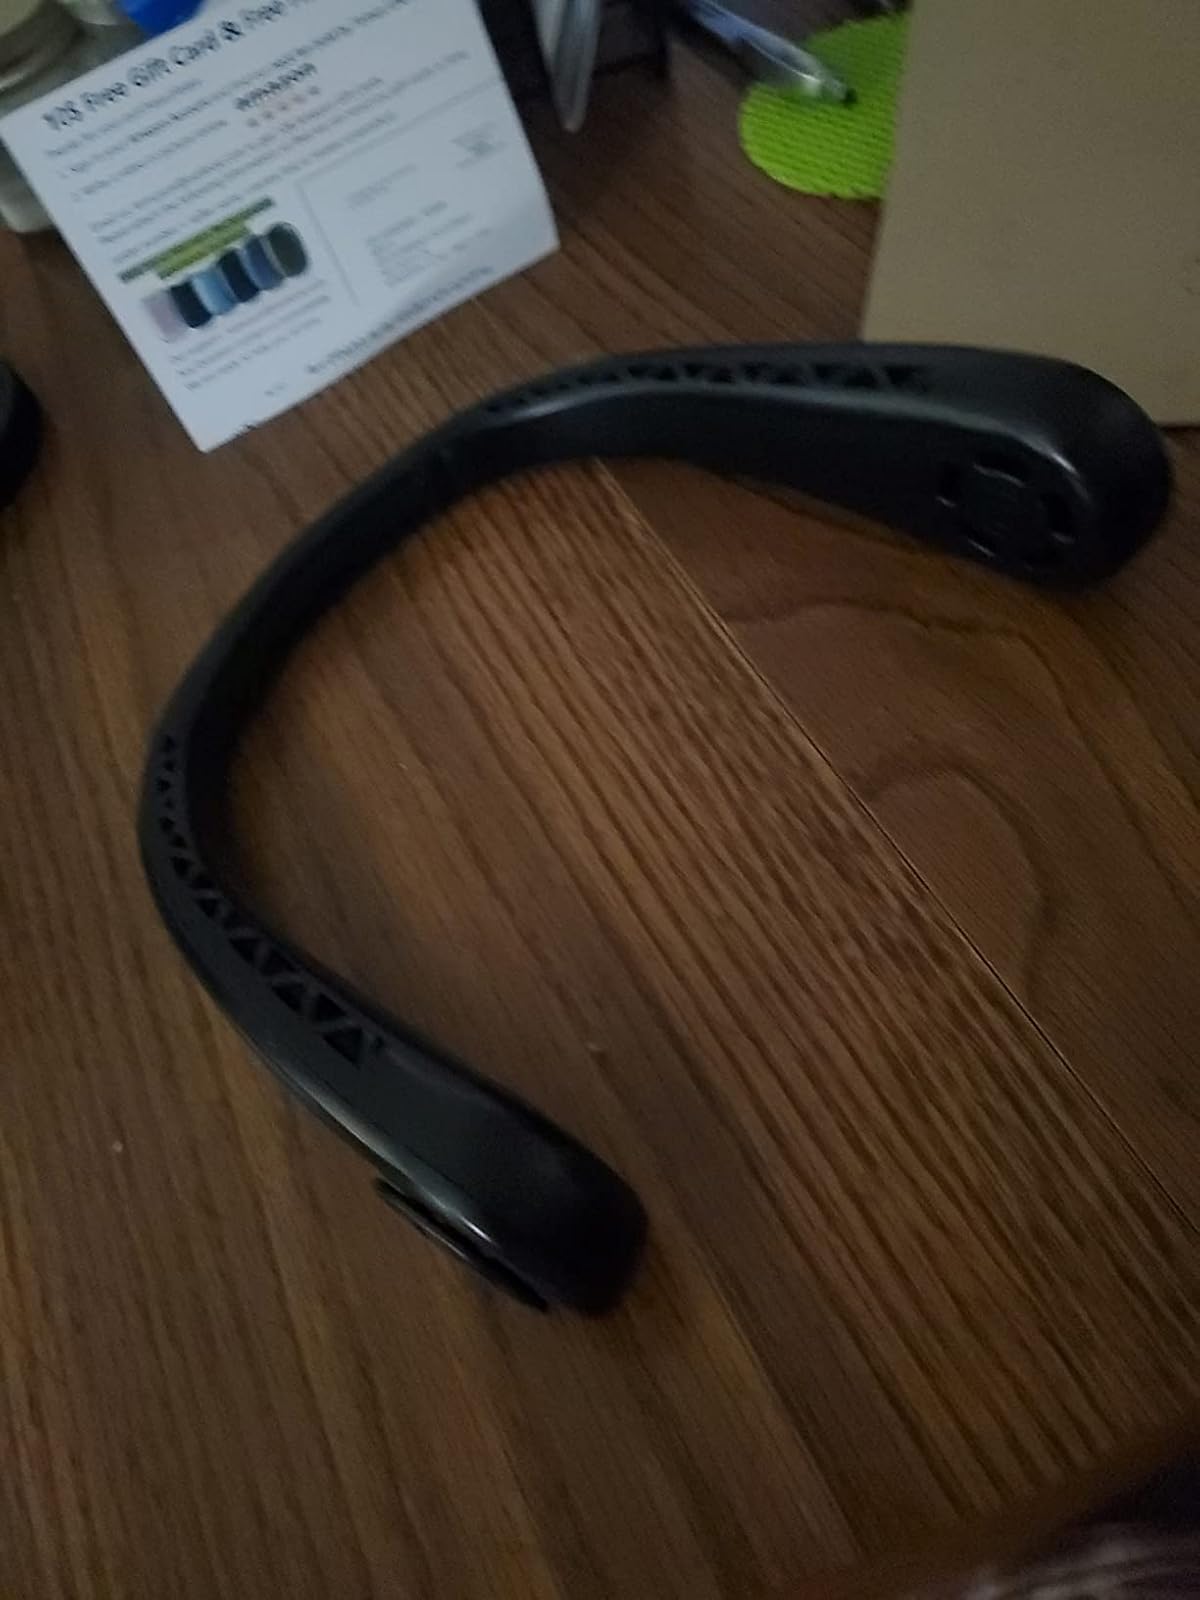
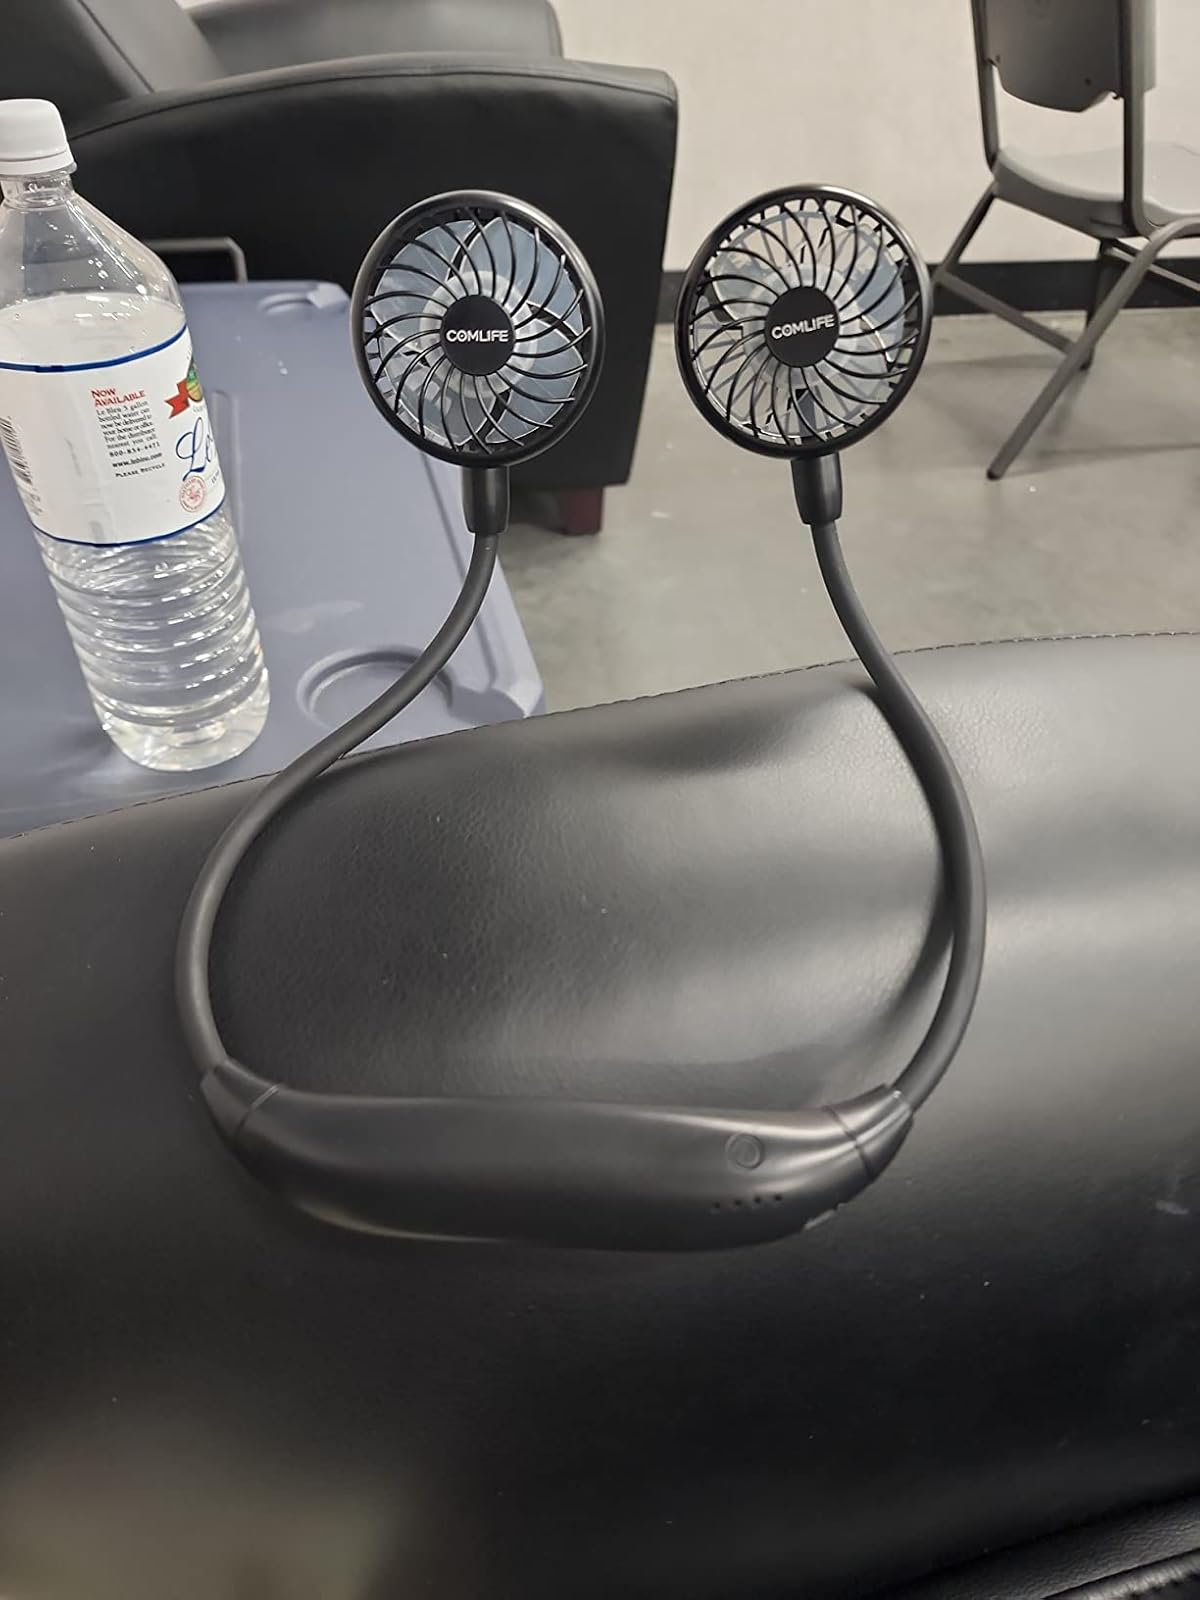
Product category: fan
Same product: no